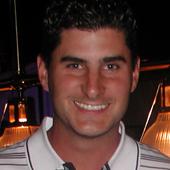
Age: 26